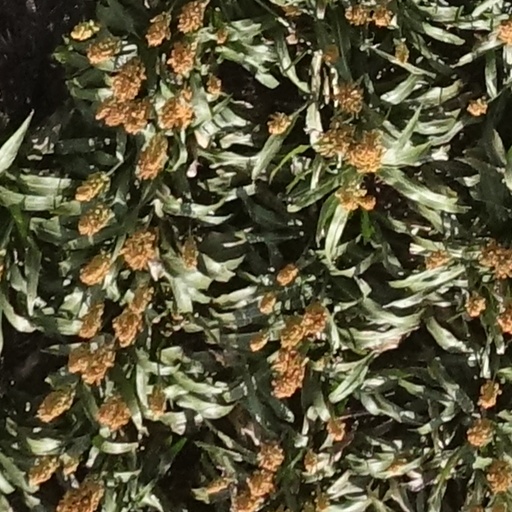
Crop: sorghum